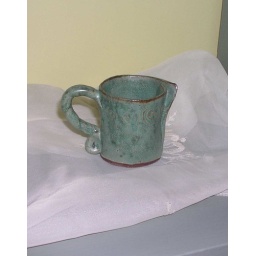
2 1/2&amp;quot; tall, hand built, favorite green glaze over red clay